Briskeby Line

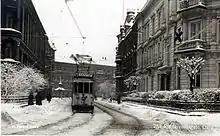
Class H tram in Riddervolds gate in 1926

The Oslo Tramway was established as a horsecar network in 1875 by Kristiania Sporveisselskab (1875). In 1887 it rejected a proposal for L. Samson, a real estate developer, to build a line to Majorstuen to serve his projects. He therefore contacted engineers H. E. Heyerdal and A. Fenger-Krog, the latter who had studied tramways abroad. They sent an application that year to the municipality, at a time when there were no other electric tramways in operation in Europe. However, the application did not explicitly state that the company would use electric traction.